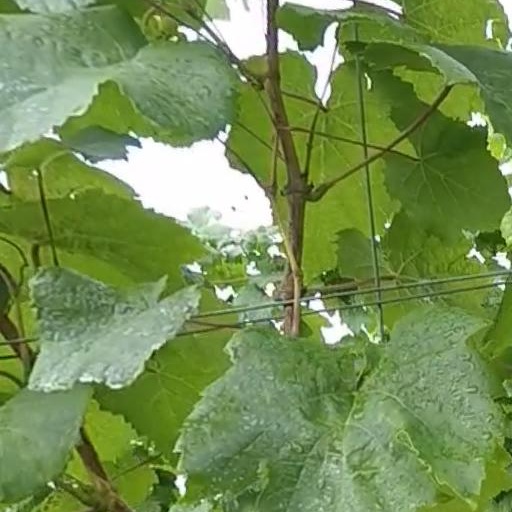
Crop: grape